Phantasy Star IV

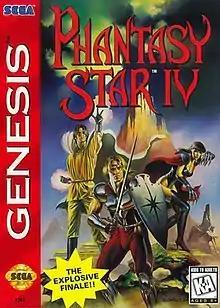
North American box art by Boris Vallejo

is a 1993 role-playing video game by Sega for the Sega Genesis. It was first released in Japan and later in Europe and North America in 1995. It is the fourth and final game in the original "Phantasy Star" series, concluding the story of the Algol Star System. "Phantasy Star IV" kept many of the gameplay elements of the previous game, including turn-based battles, overhead exploration, and magic spells. It received mixed reviews upon its release but has since been considered one of the greatest video games of all time.